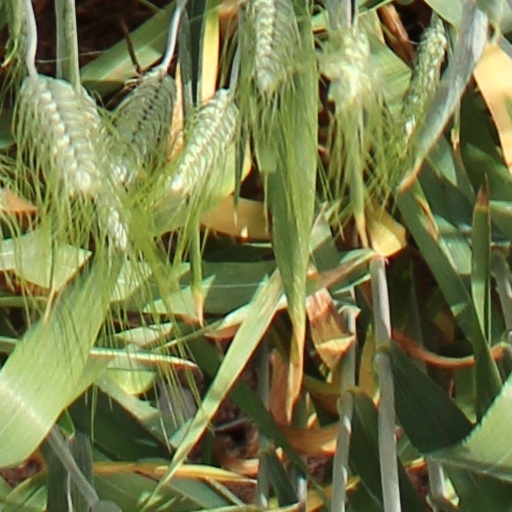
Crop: wheat